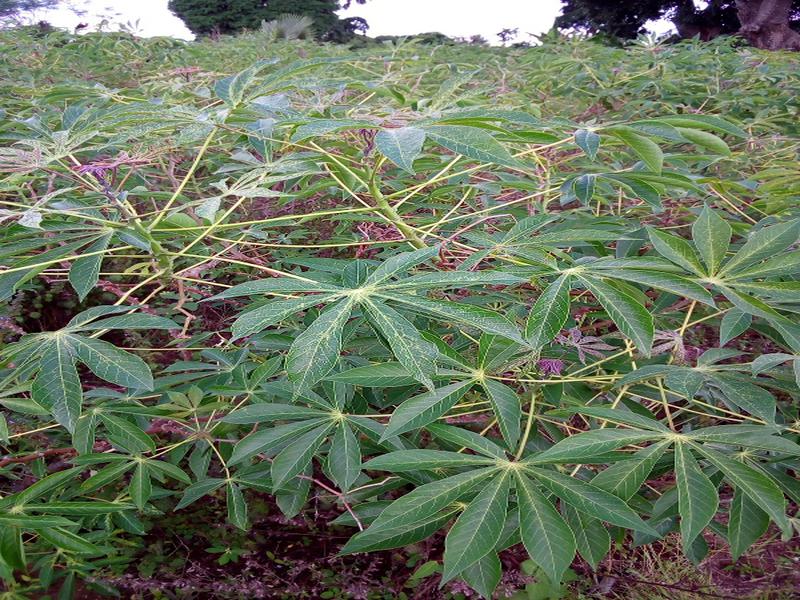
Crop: cassava
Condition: green_mottle